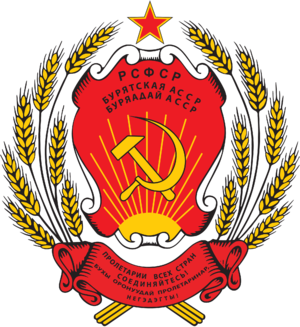
La République socialiste soviétique autonome bouriate est une république socialiste soviétique autonome de l'Union soviétique.